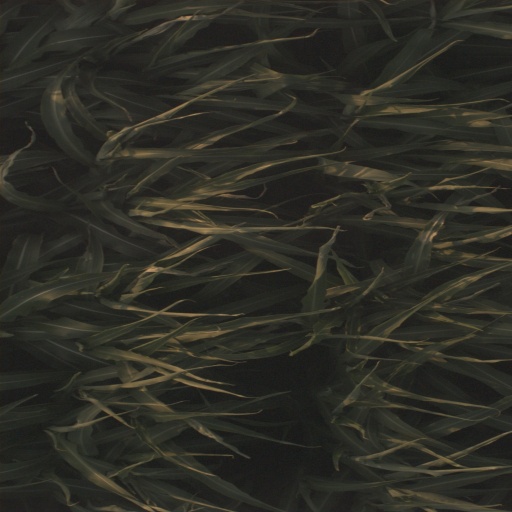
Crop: sorghum